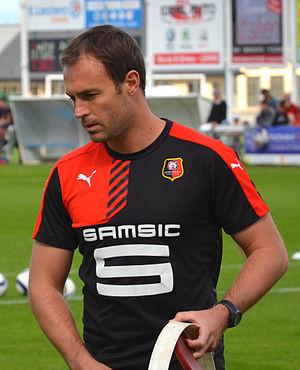
Photographie prise lors d'un entraînement du Stade rennais délocalisé à Dinan. Ici, Christophe Revel.
Christophe Revel est un footballeur français né le 25 mars 1979 à Dinan, qui évoluait au poste de gardien de but avant de se reconvertir en tant qu'entraîneur des gardiens.